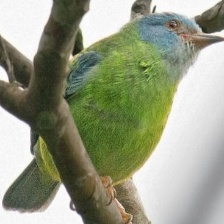
Species: BLUE DACNIS
Scientific name: DACNIS CAYANA